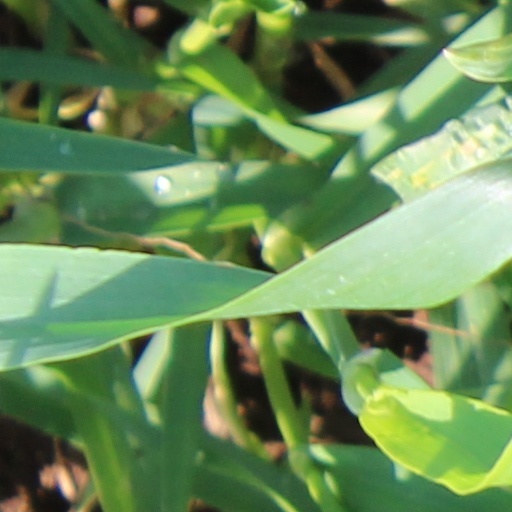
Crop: wheat